Blacks and Whites' Carnival

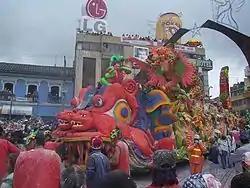
"Pachá Carnaval", winning float of the Great Parade of 2006, entering the "Carnival Plaza"

The carnival includes four major stages: the "Carnavalito" (Children's Carnival), the "Arrival of the Castaneda Family", "Blacks' Day" and "Whites' Day", the last one being considered most important because of its grand parade. However, there are also pre-carnival activities and in recent years, 7 January is considered the final day of the carnival, with the celebration of the "Day of the Guinea Pig" when locals and tourists enjoy typical regional dishes.